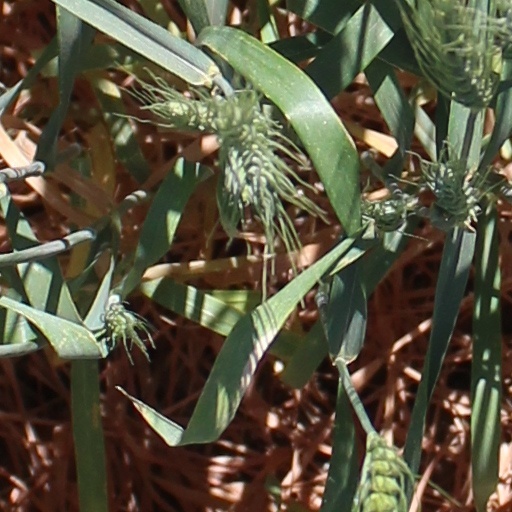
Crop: wheat